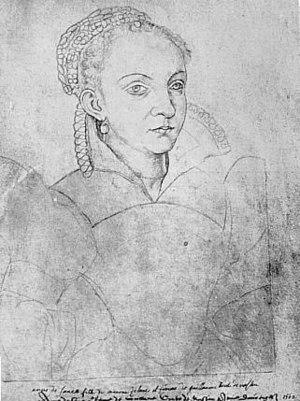
Le Recueil d'Arras est le titre donné à un manuscrit conservé à la bibliothèque municipale d'Arras et contenant une collection de portraits dessinés dans le troisième quart du XVIᵉ siècle.